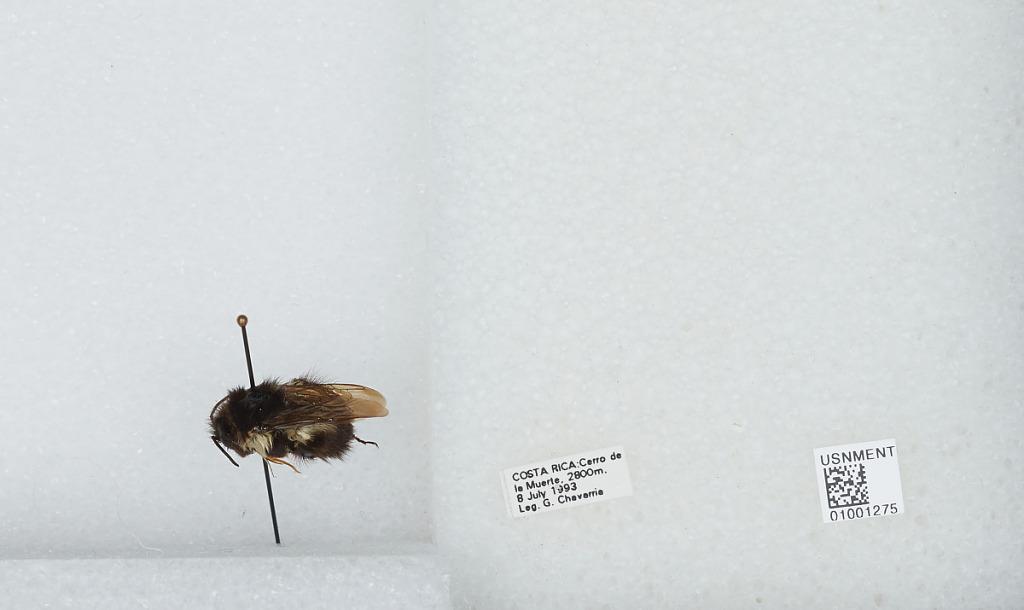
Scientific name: Bombus (Pyrobombus) ephippiatus (Say)
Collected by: G. Chavarria
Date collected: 1993-7-8
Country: Costa Rica
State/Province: San Jose
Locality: Cerro de la Muerte
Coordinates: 9.5583, -83.7239